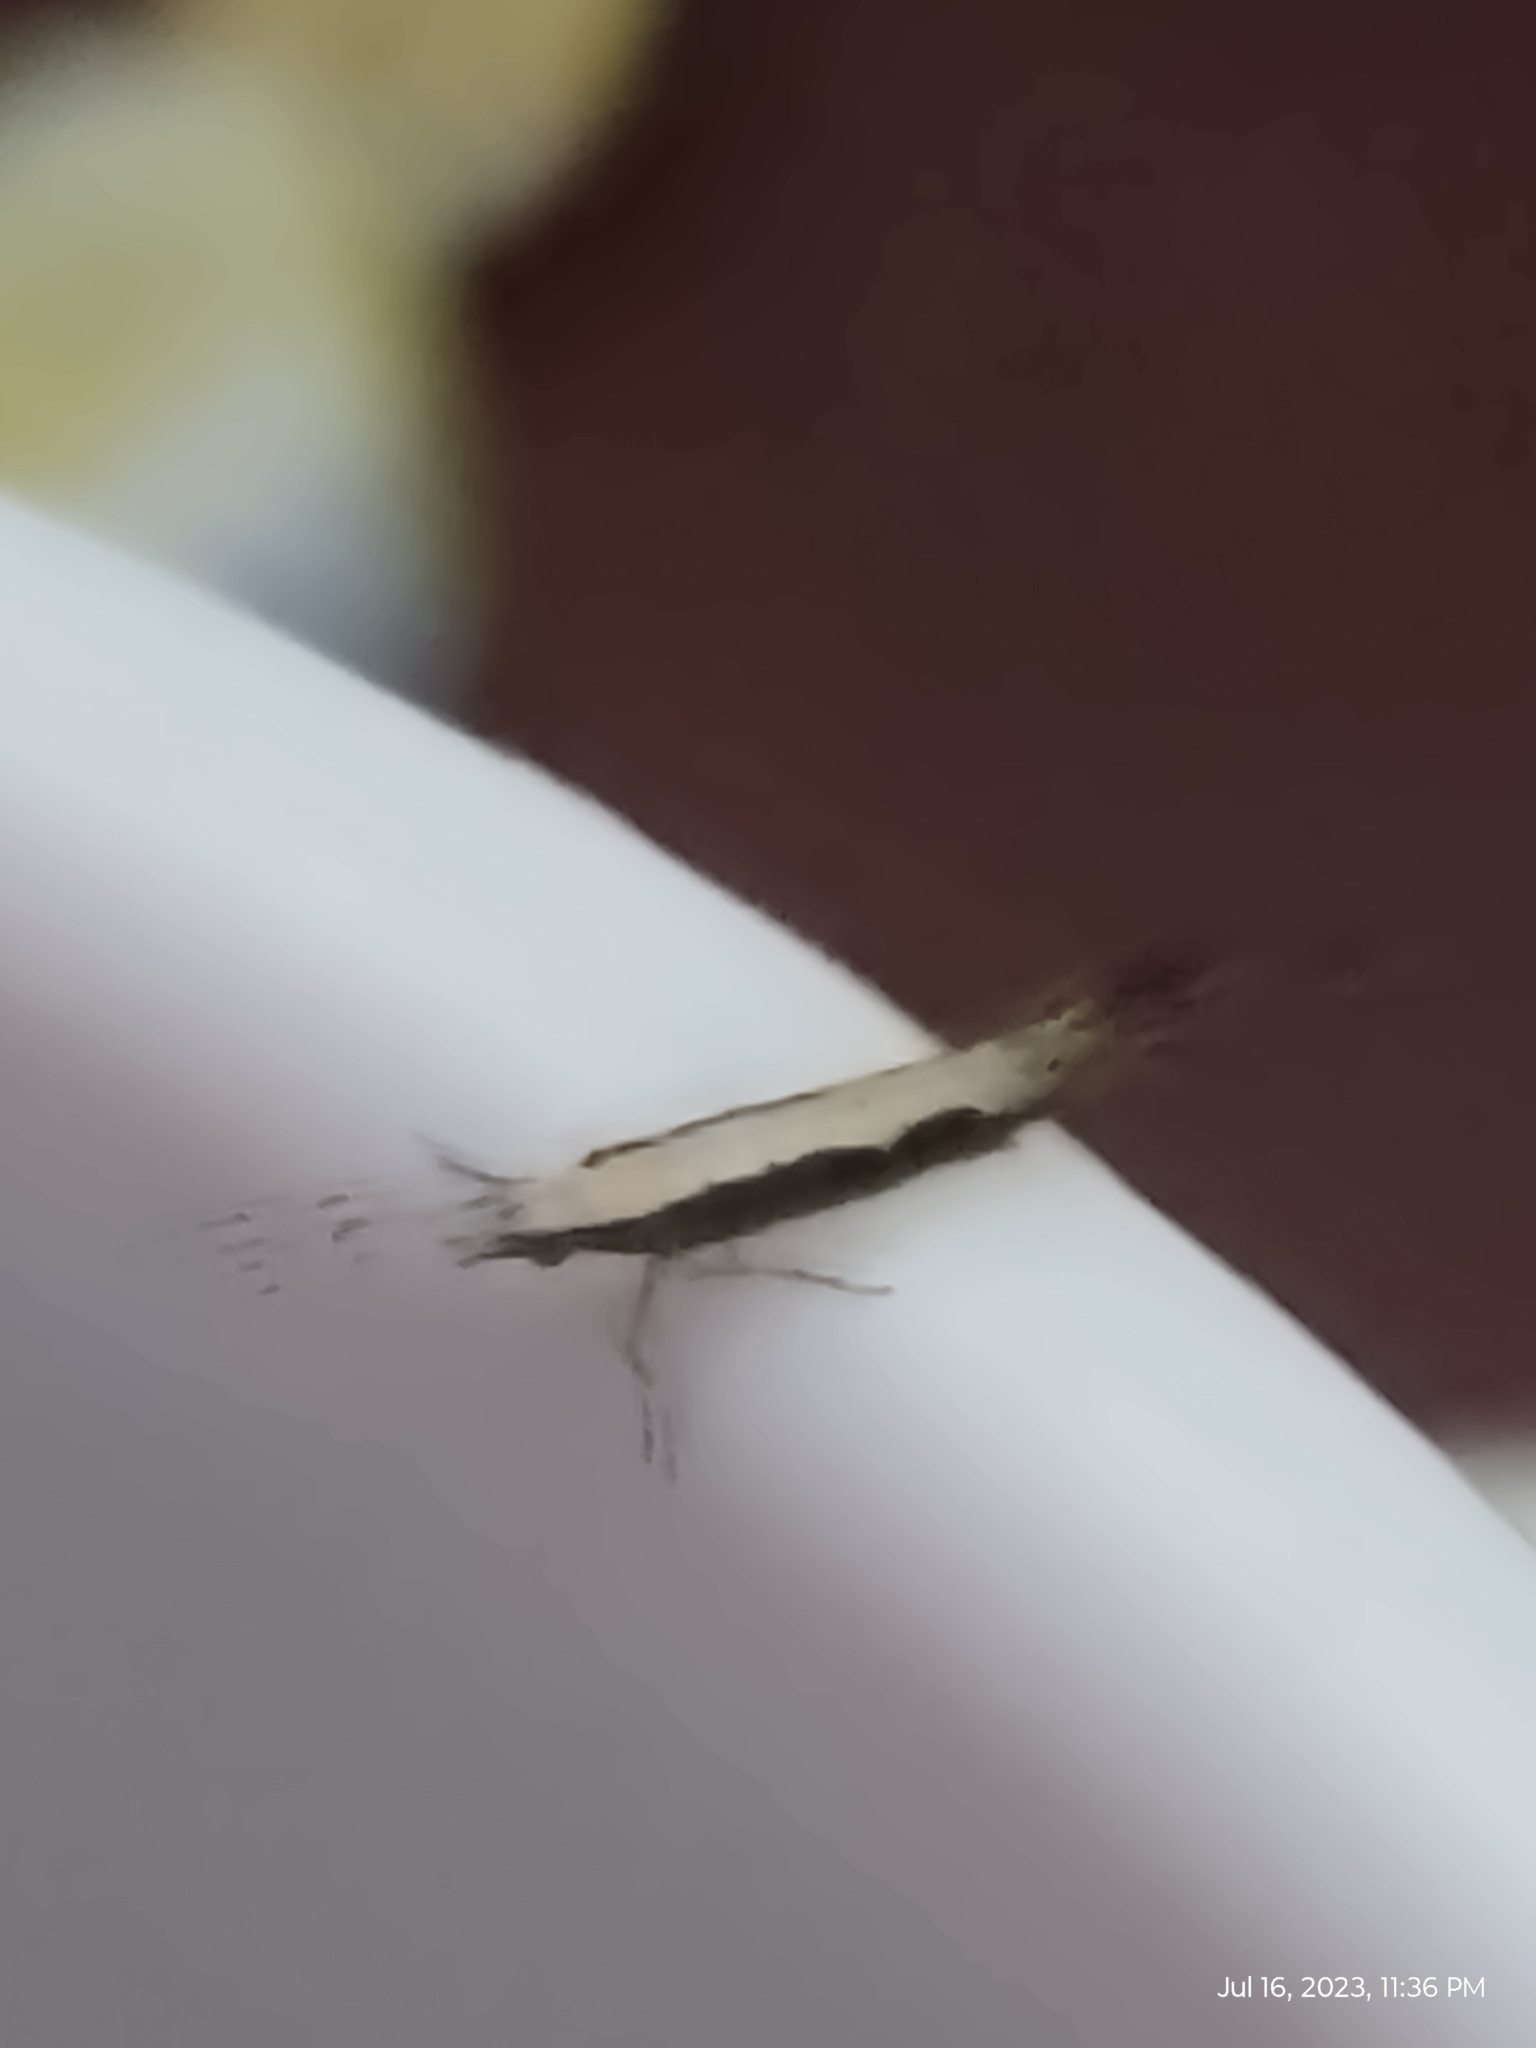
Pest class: diamondback_moth